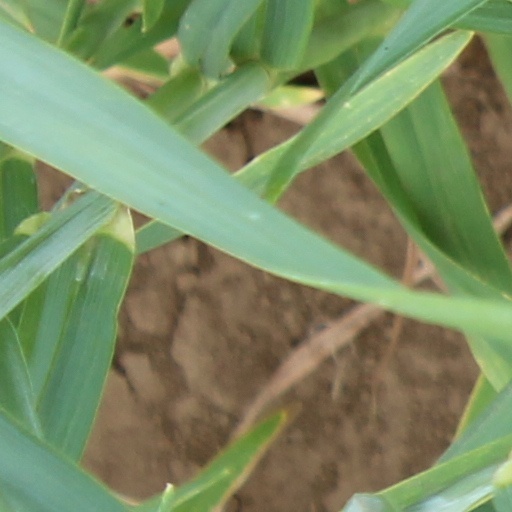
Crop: wheat